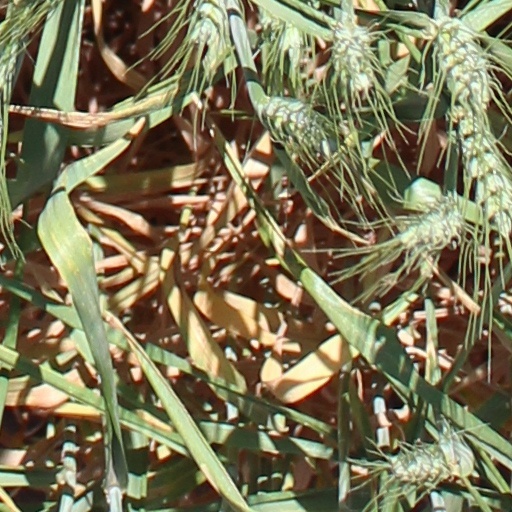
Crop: wheat